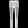
Label: Trouser